Diplomatic history of World War II

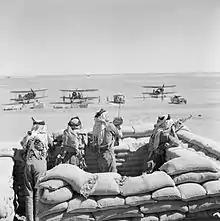
Gloster Gladiators of British RAF refuel in Iraq, 1941

Iraq was an independent country in 1939, with a strong British presence, especially in the oil fields. Iraq broke relations with Germany but there was a strong pro-Italian element. The regime of Regent Abd al-Ilah was overthrown in 1941 by the Golden Square pro-Italian army officers, headed by Rashid Ali al-Gaylani. The short-living pro-Nazi government was overpowered in May 1941 by British forces in a quick campaign and the Regent returned to power. Iraq was later used as a base for allied attacks on Vichy-French held Mandate of Syria and support for the Anglo-Soviet invasion of Iran.